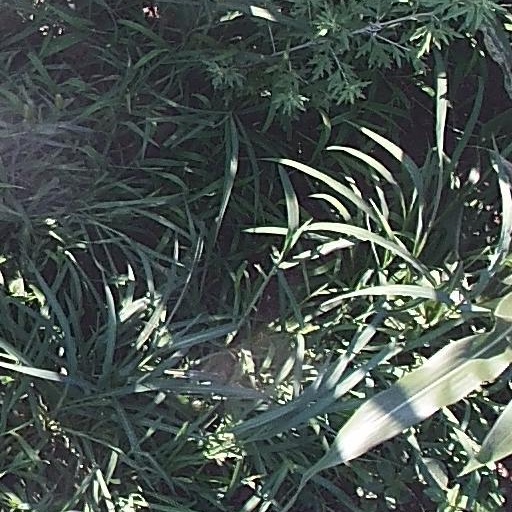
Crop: maize; corn